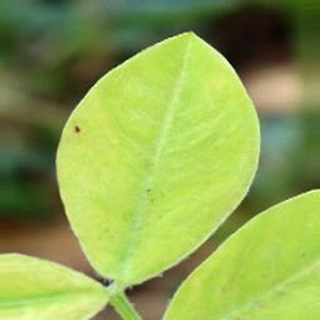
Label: groundnut_nutrition_deficiency